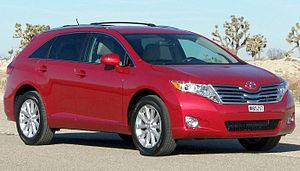
La Toyota Venza est un multisegment de luxe de plus de 35 000 dollars canadiens. Sa principale concurrente est la Nissan Murano. La Venza est construite à la Toyota Motor Manufacturing Kentucky à Georgetown, dans le Kentucky. La production a commencé le 10 novembre 2008.